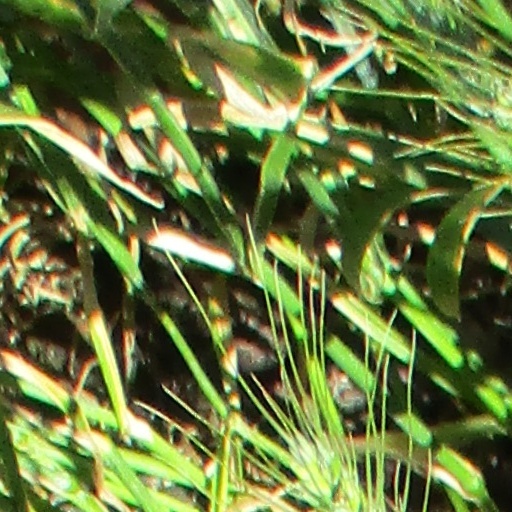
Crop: wheat